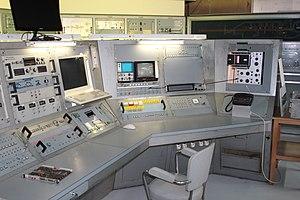
Anneau de collisions d'Orsayen France.